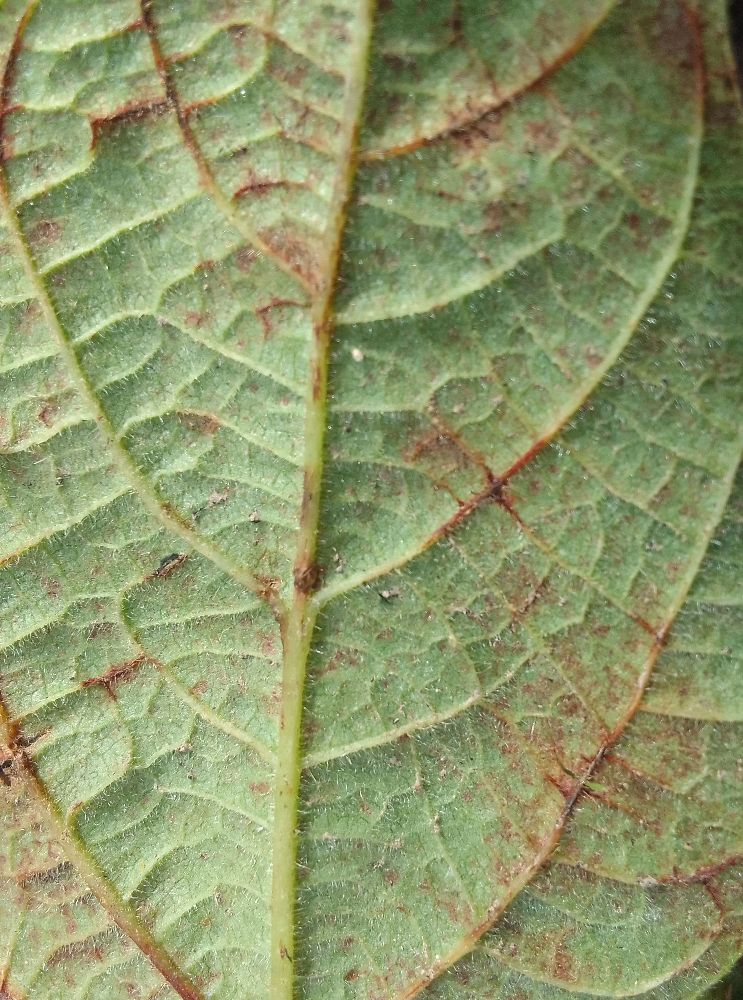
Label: anthracnose